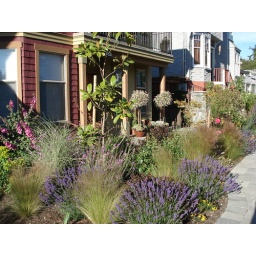
The tree is a magnolia that blossoms with giant white flowers in August